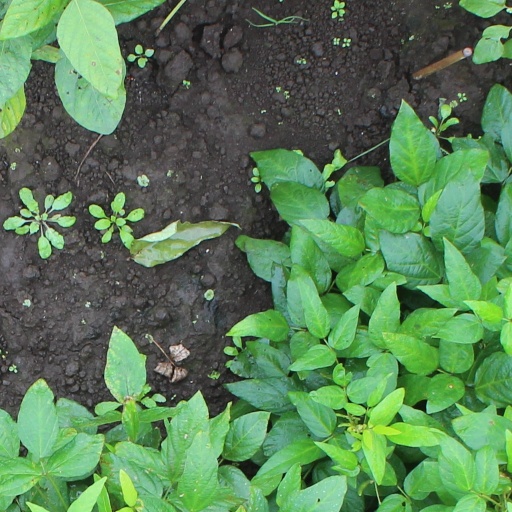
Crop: soybean